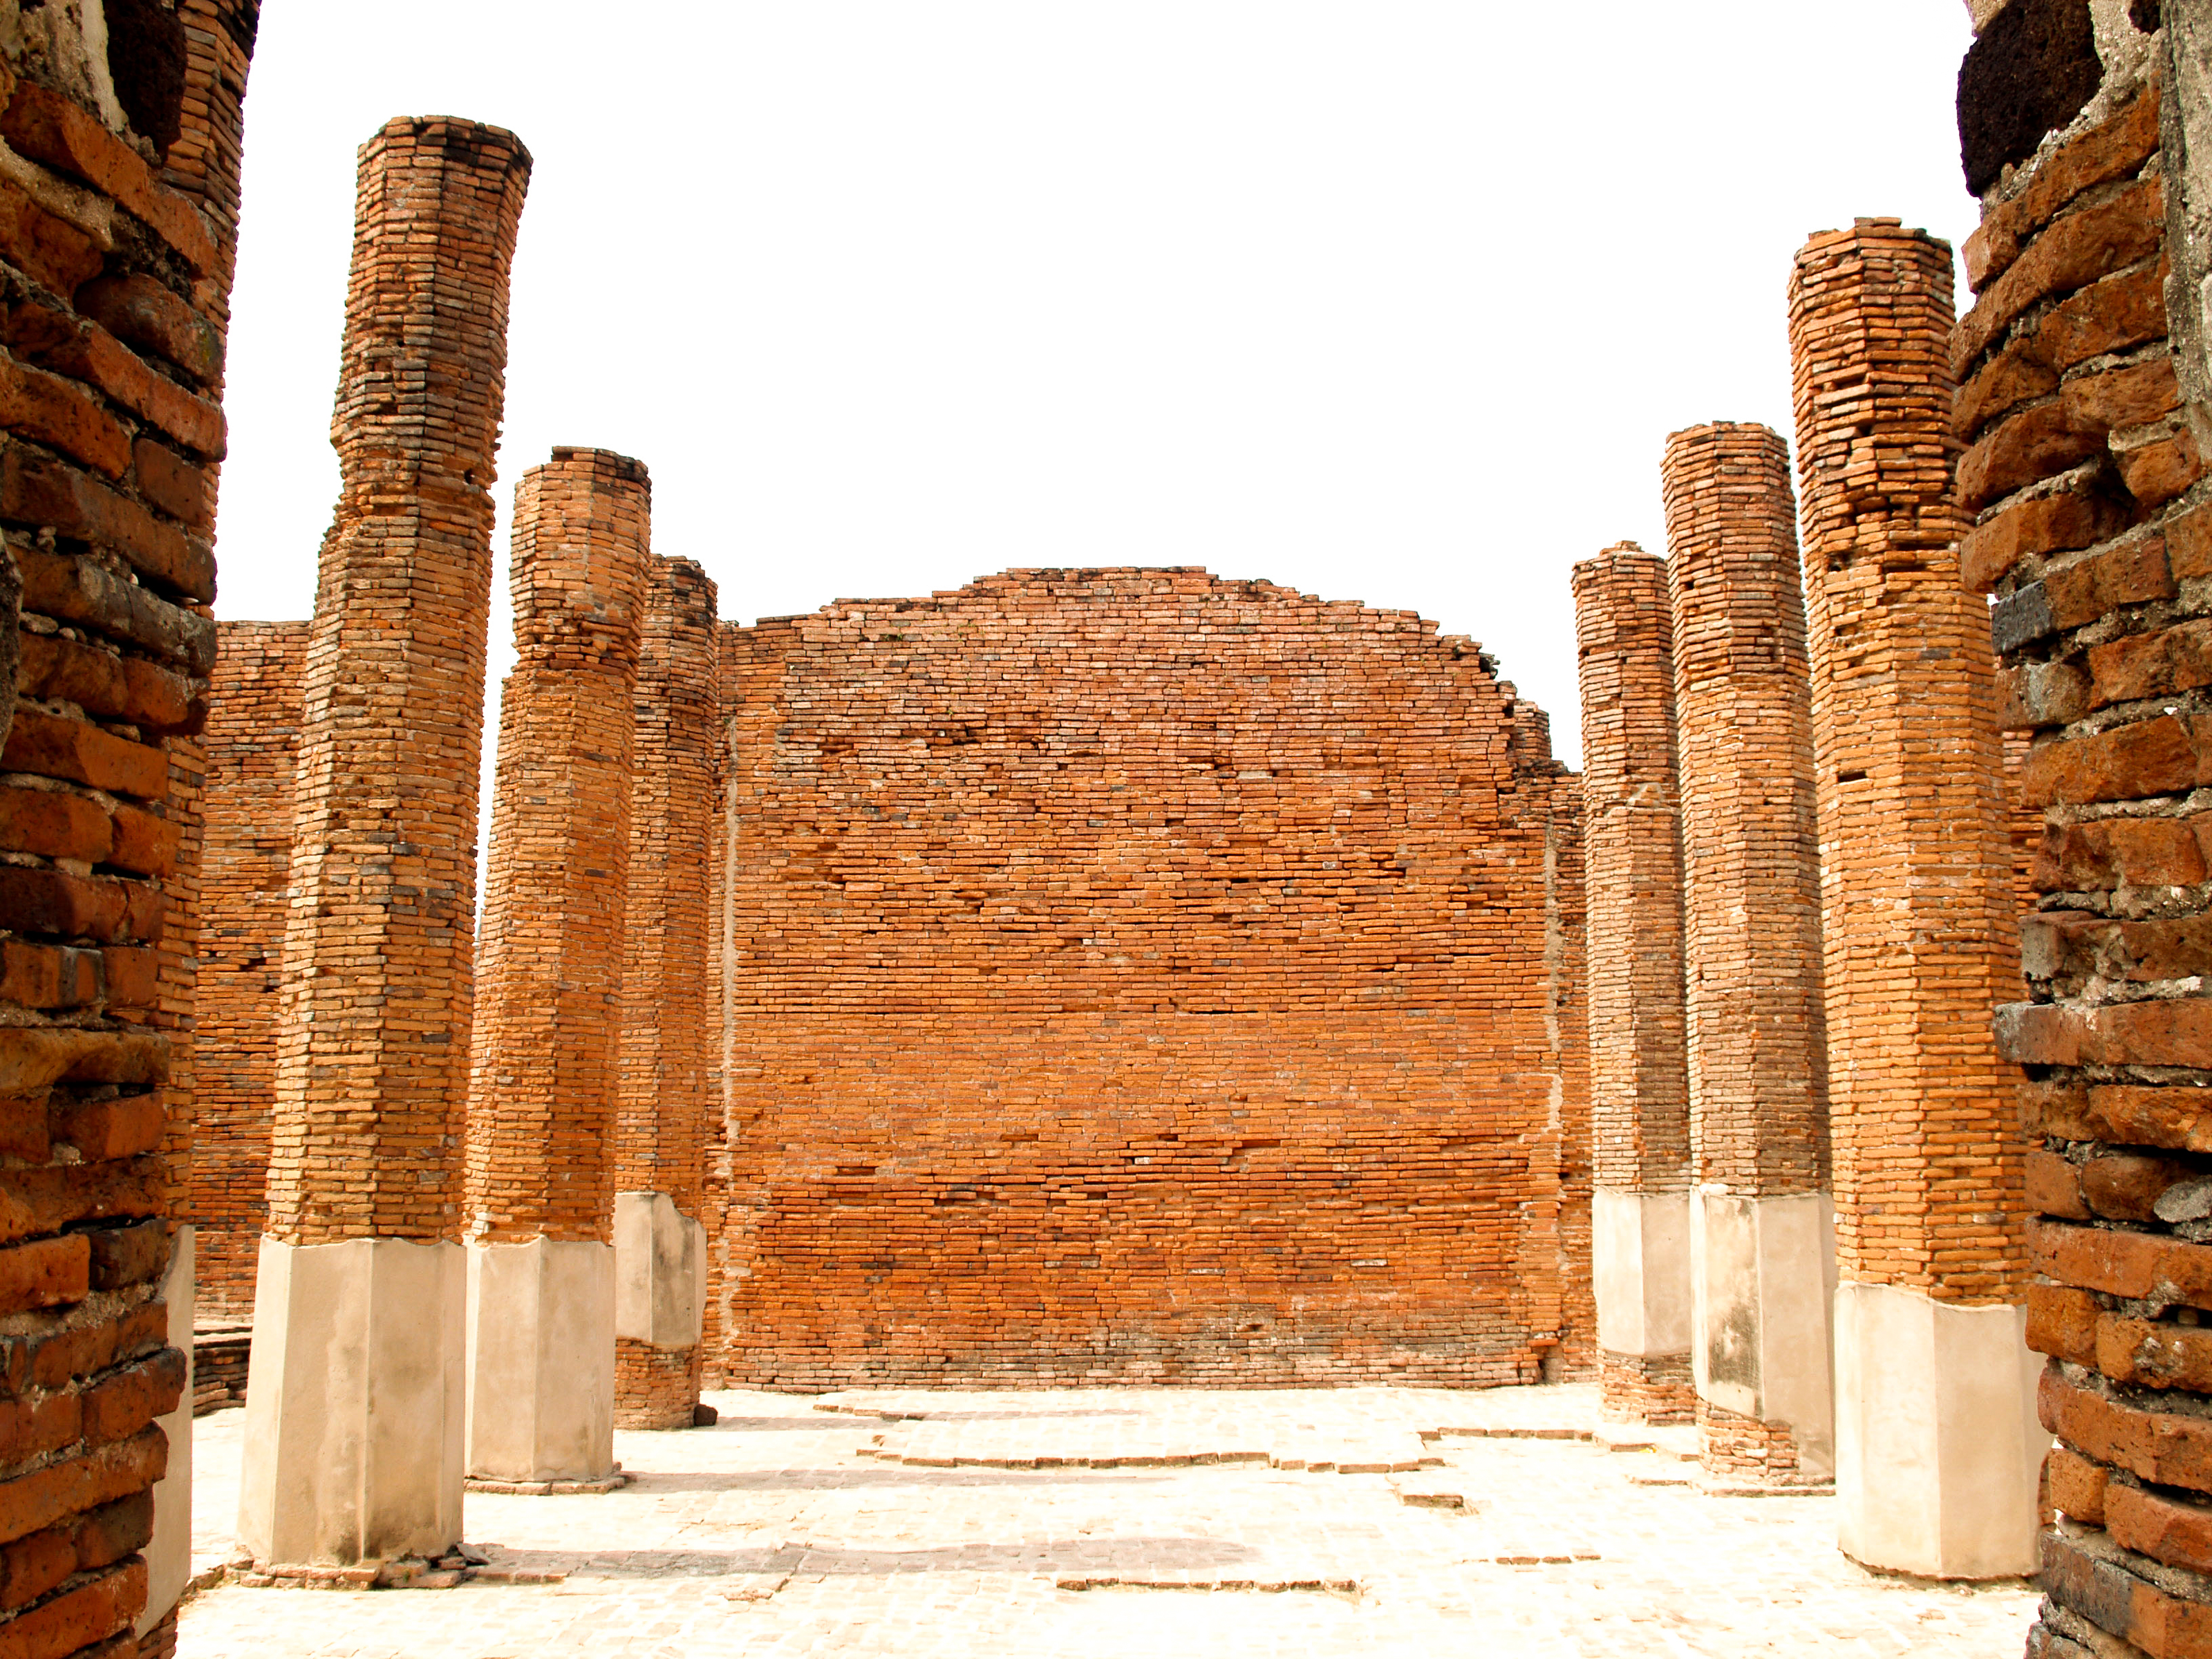
thailand, culture, travel, temple, asia, architecture, historic, buddha, pagoda, tourism, park, old, statue, ayutthaya, siam, religious, ayutthaya historical park, thai, landmark, bangkok, buddhism, building, heritage, ancient, kingdom, religion, art, traditional, statues, historic site, ruins, ancient history, archaeological site, history, wall, column, brick, arch, medieval architecture, egyptian temple, fortification, unesco world heritage site